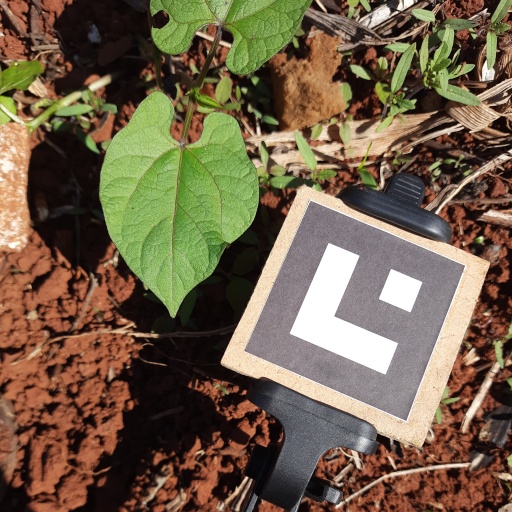
Observations: wavy surface, no eating holes, under sunlight